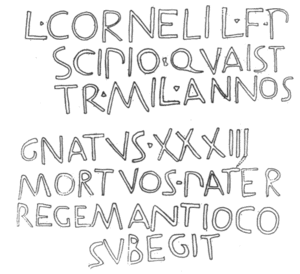
Le tombeau des Scipions, appelé aussi « hypogée des Scipions », est une tombe collective de l'époque romaine, commune à la famille patricienne des Scipions. Il a servi à l'inhumation des membres de cette famille sous la République romaine, du début du IIIᵉ siècle av. J.-C. au début du Iᵉʳ siècle av. J.-C. Puis il fut abandonné et son emplacement oublié au cours des siècles suivants. Il se trouve à Rome, au bord de la Voie Appienne, dans le rione Celio.